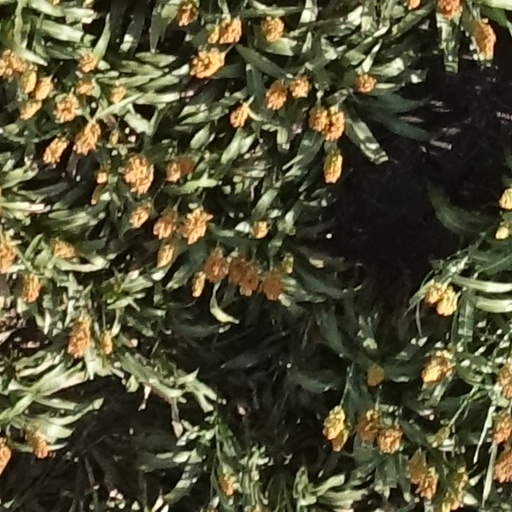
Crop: sorghum